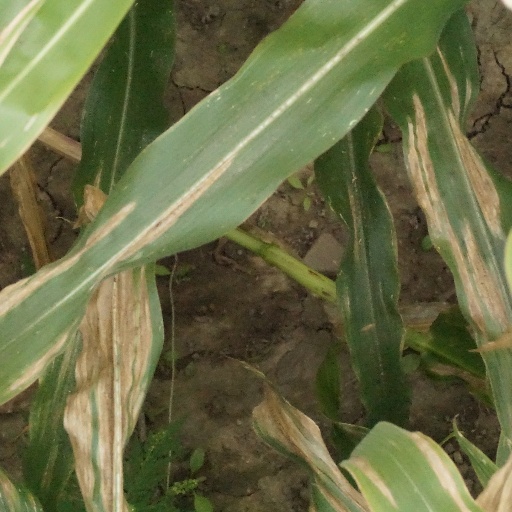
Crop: maize; corn